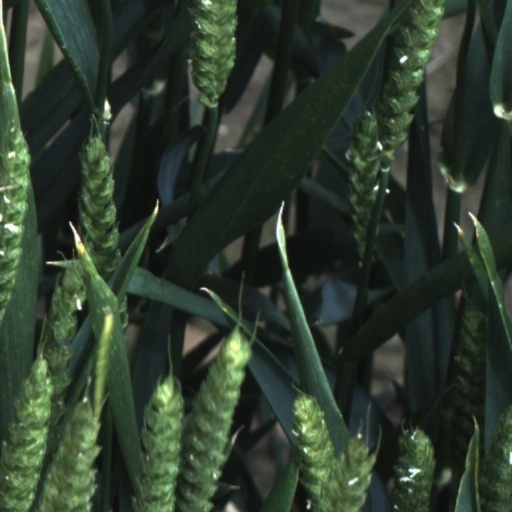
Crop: wheat